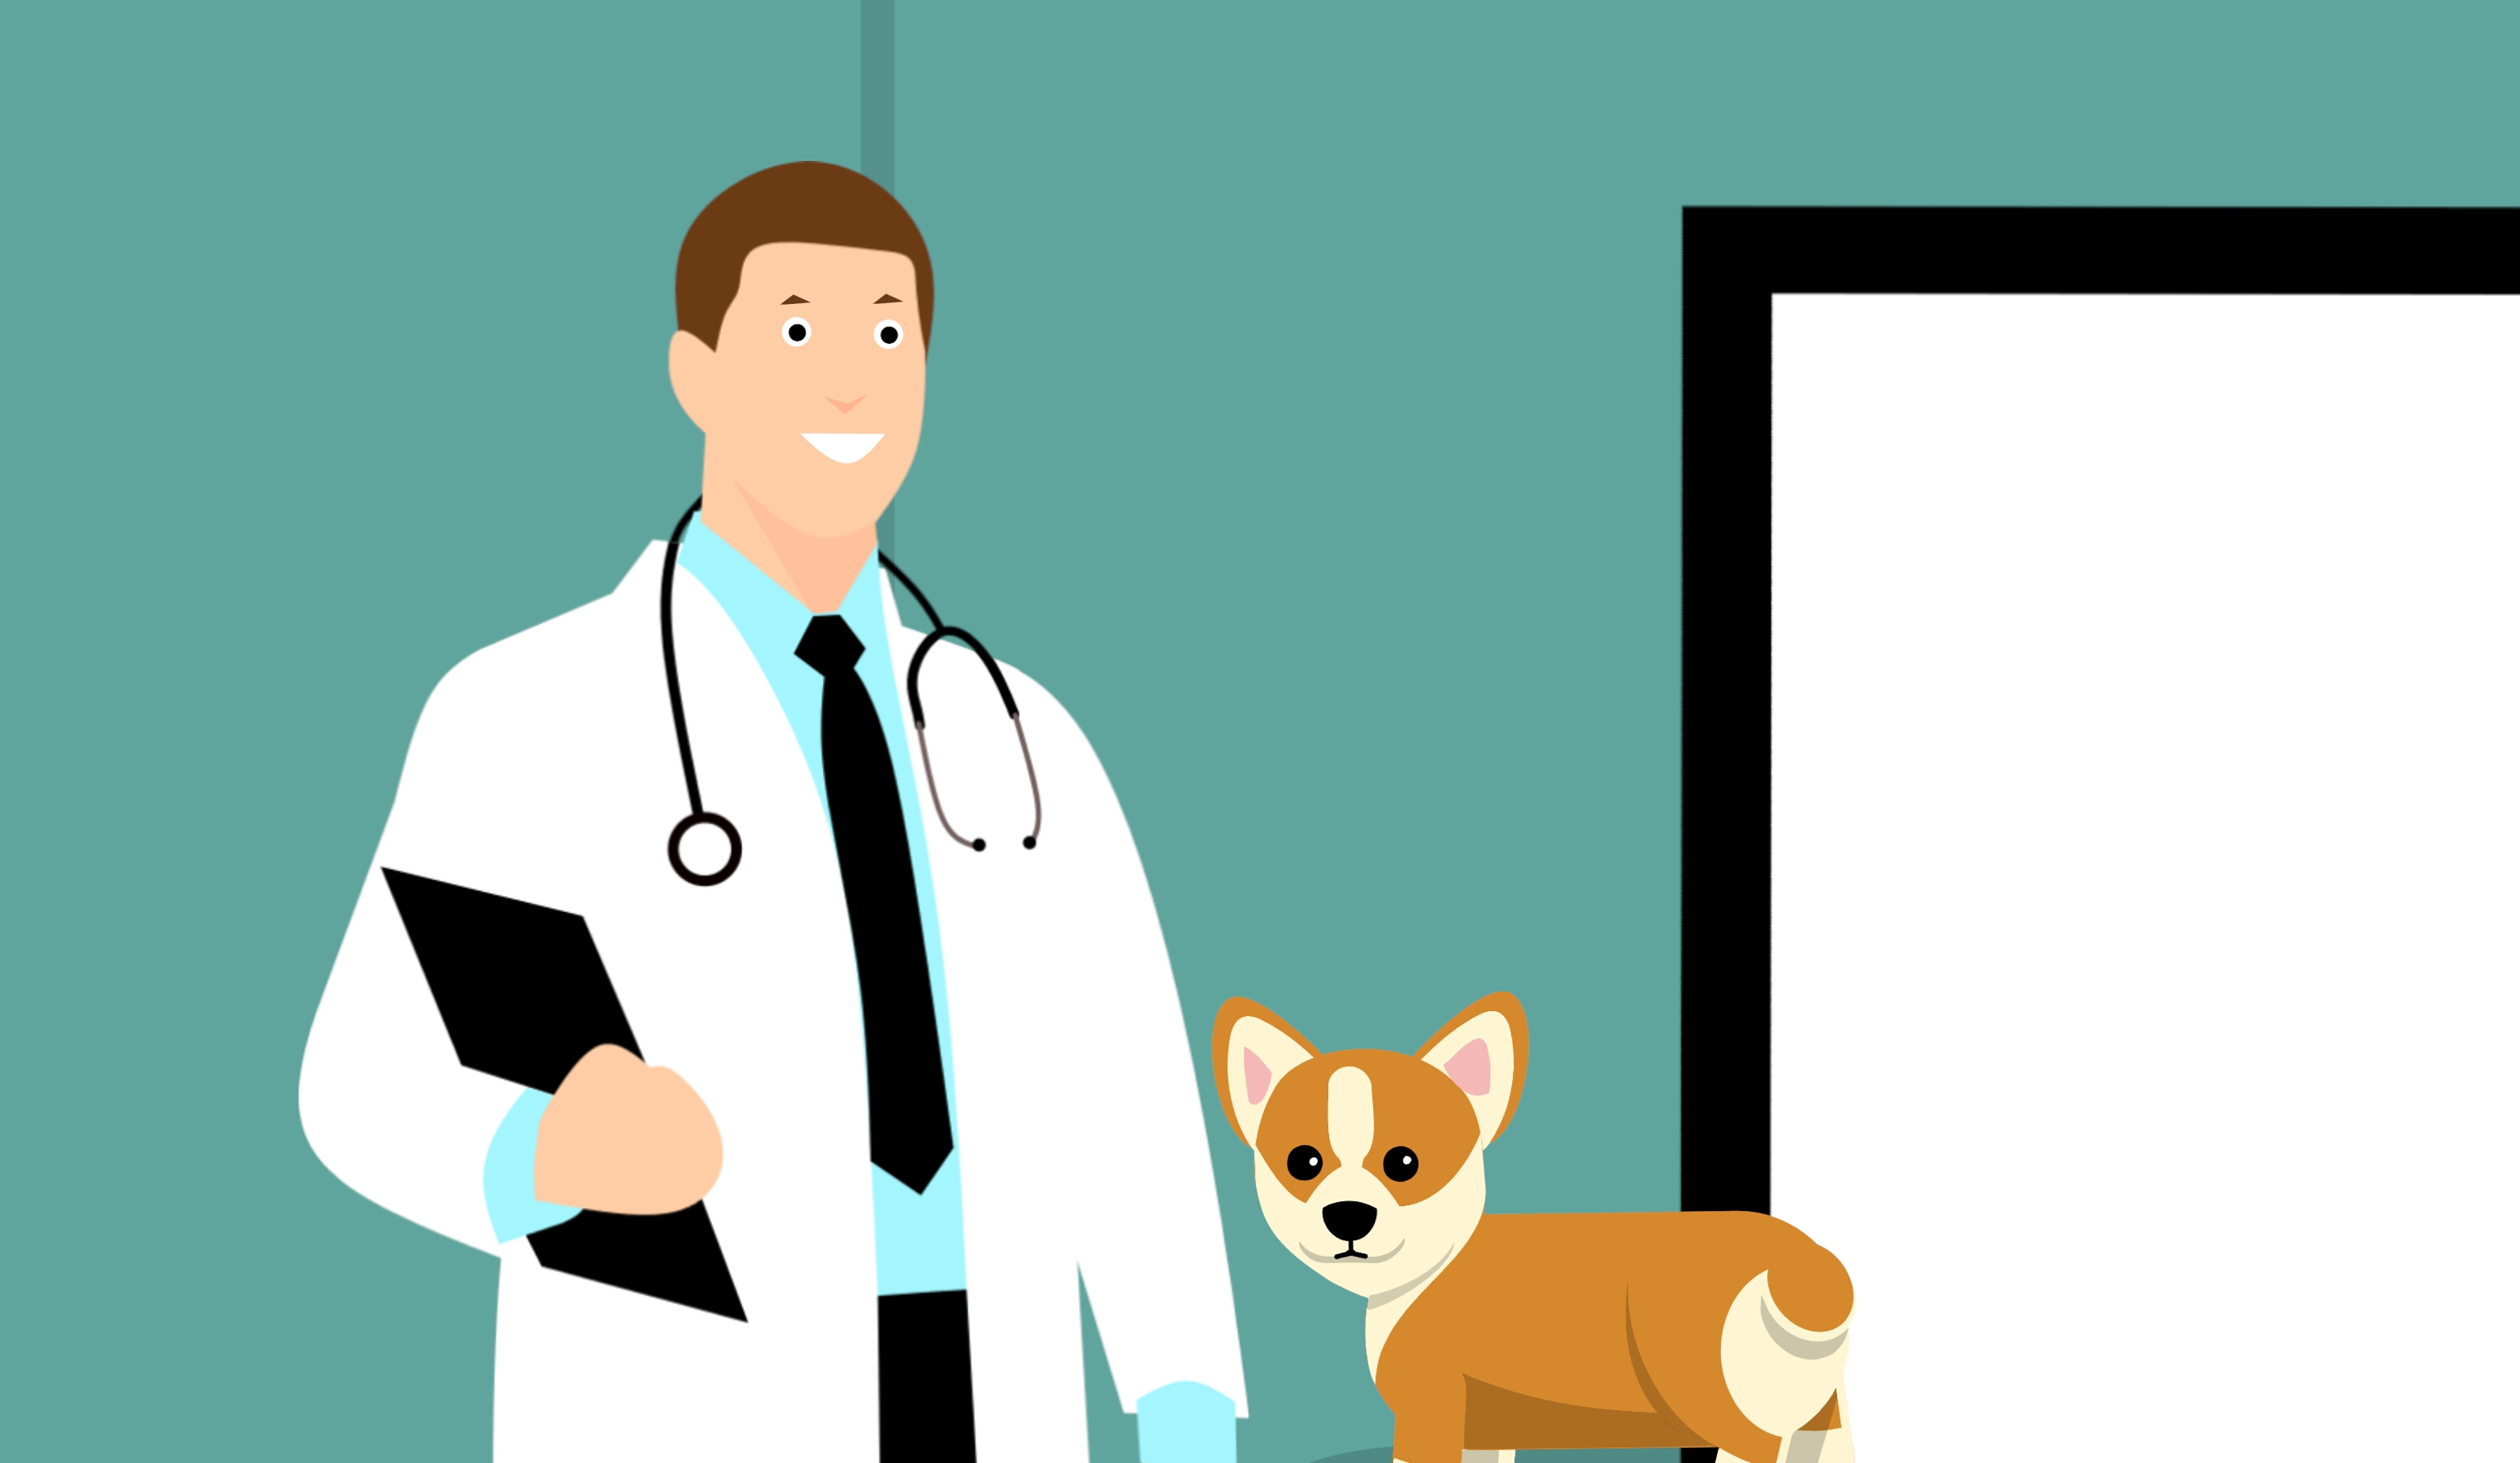
vet, doctor, dog, puppy, canine, veterinarian, medical care, checking heart, stethoscope, cute, little, report, clinic, hospital, smiling, mammal, canidae, cartoon, carnivore, dog breed, shiba inu, companion dog, illustration, pembroke welsh corgi, animation, clip art, non sporting group, fawn